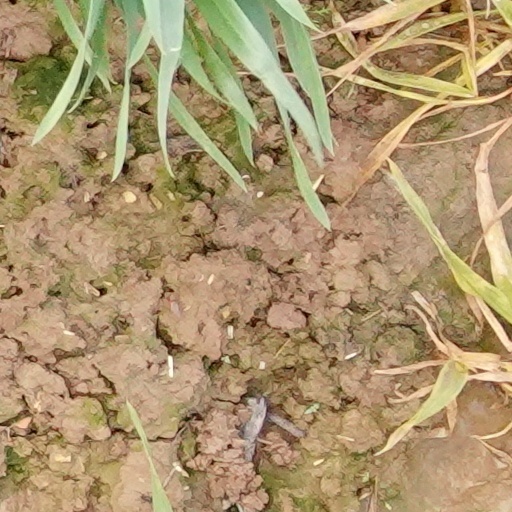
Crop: wheat